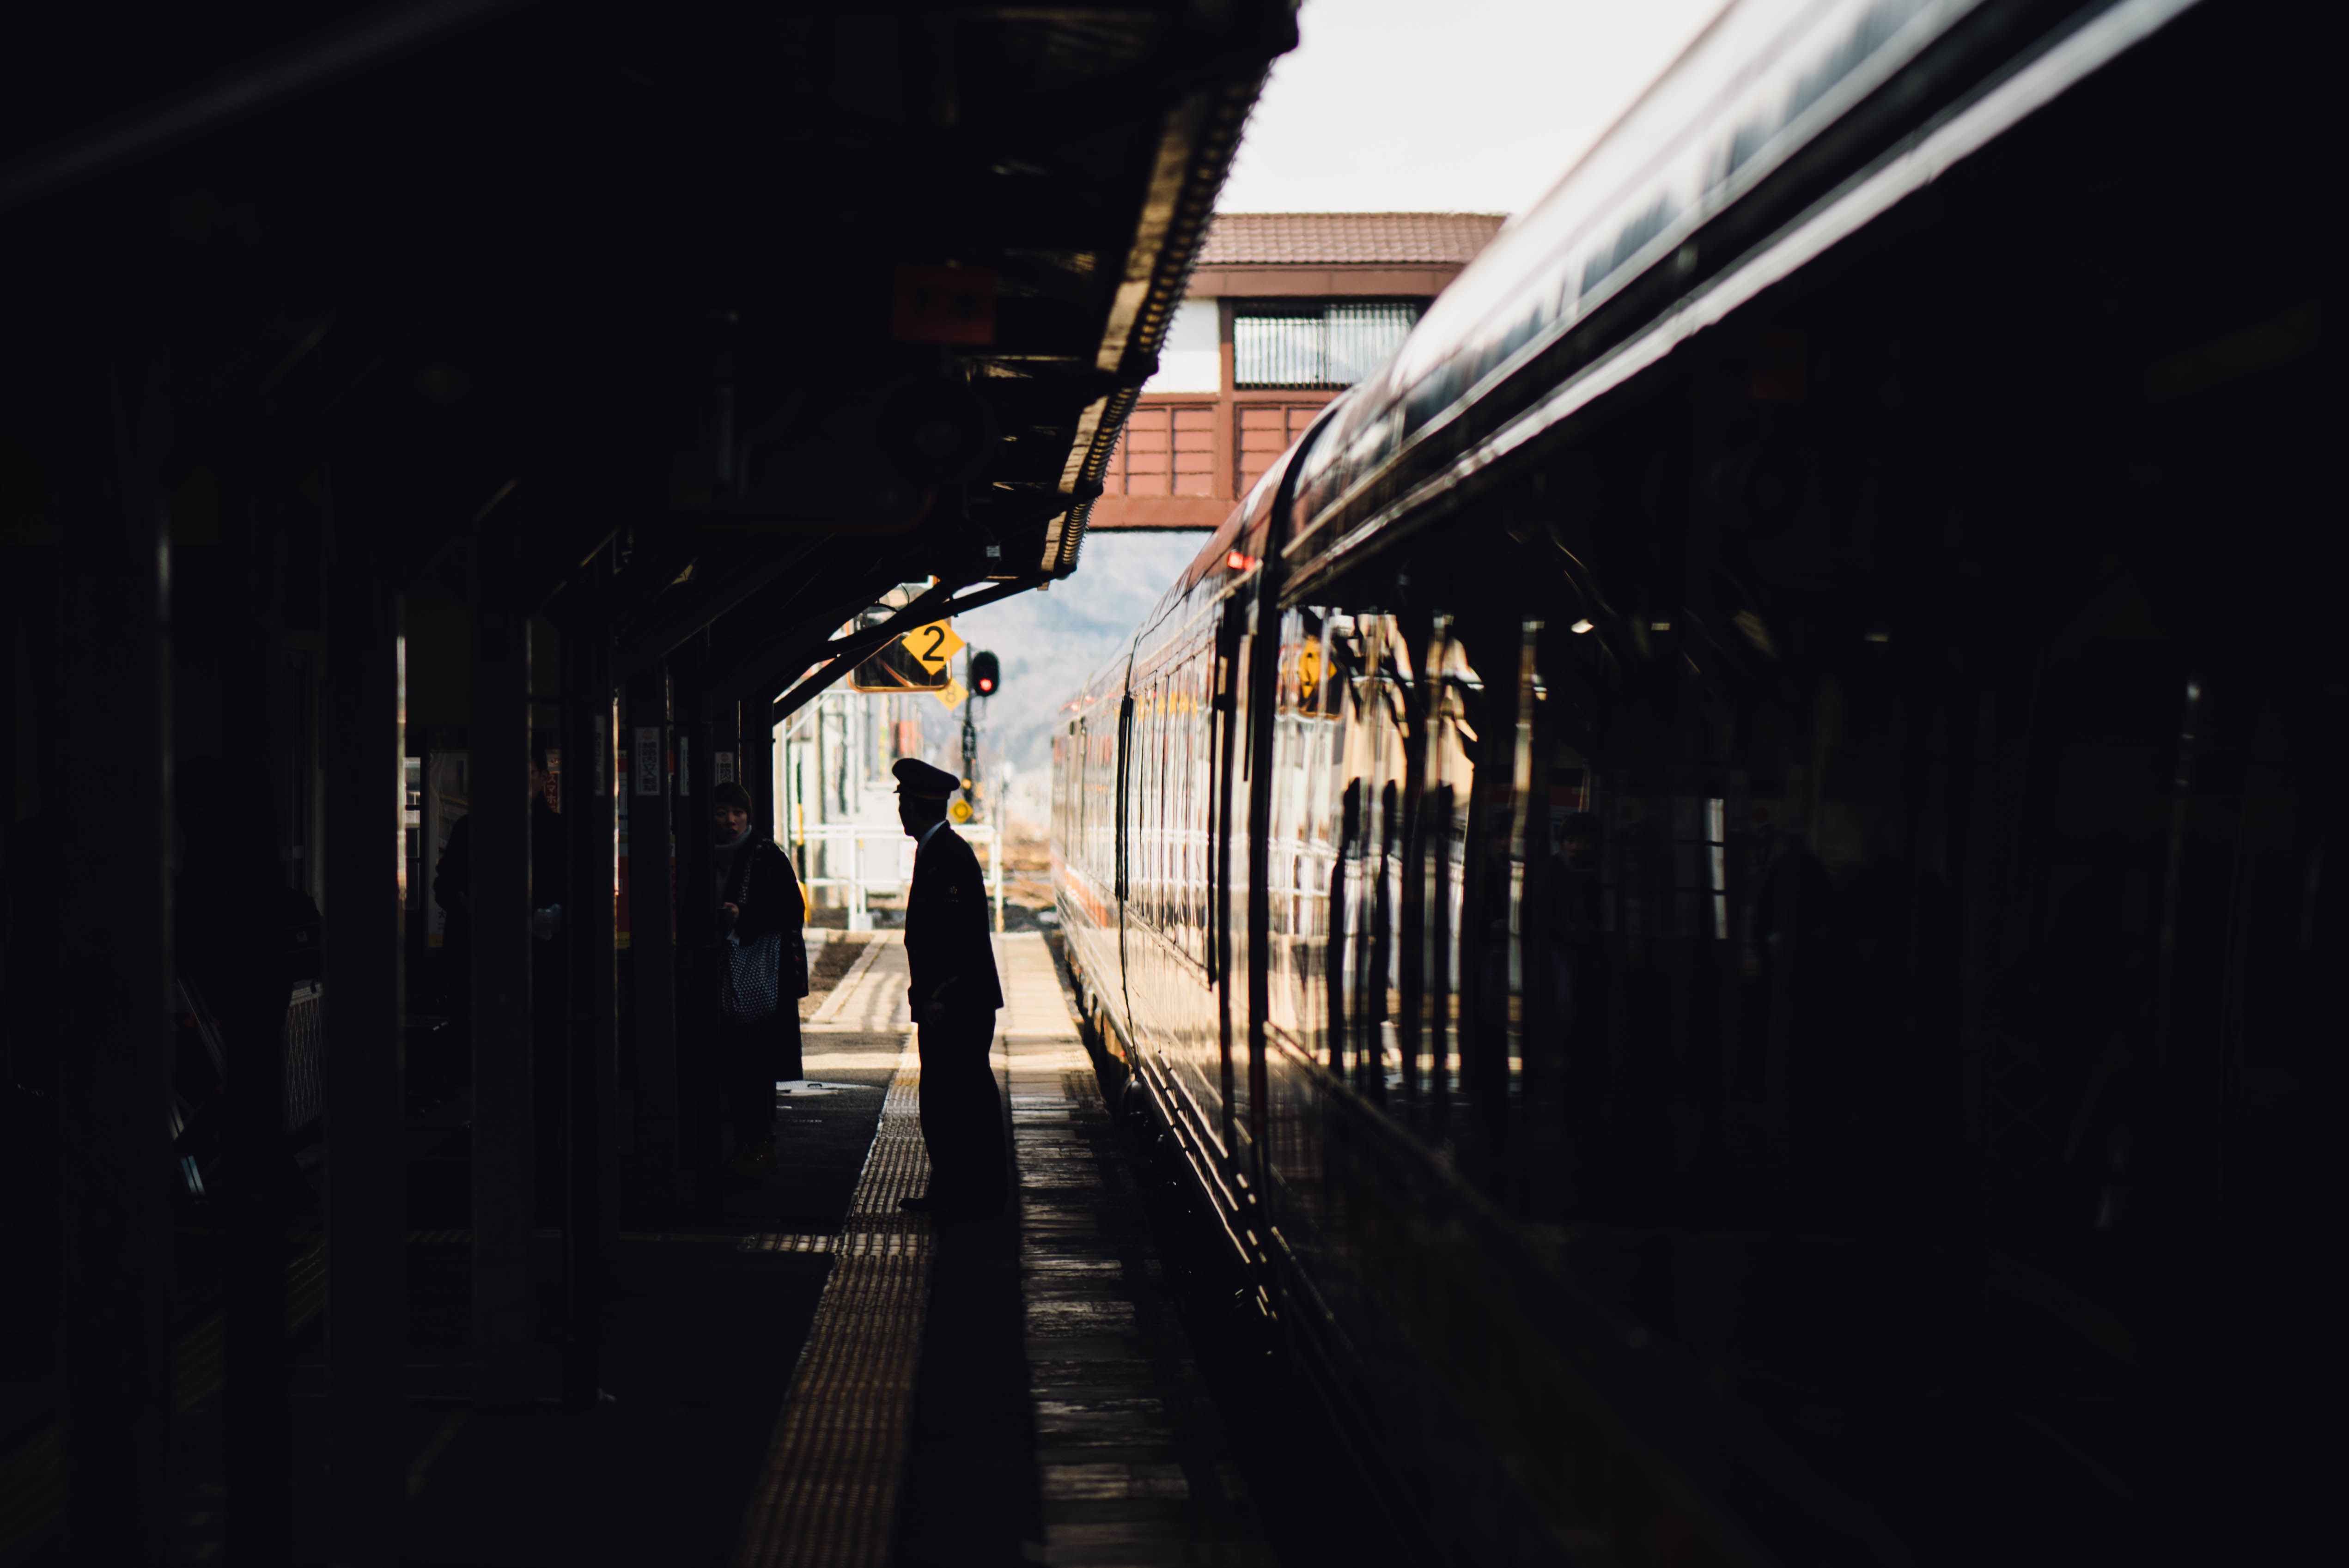
man, light, track, night, sunlight, train, transportation, transport, evening, train station, darkness, industry, black, infrastructure, conductor